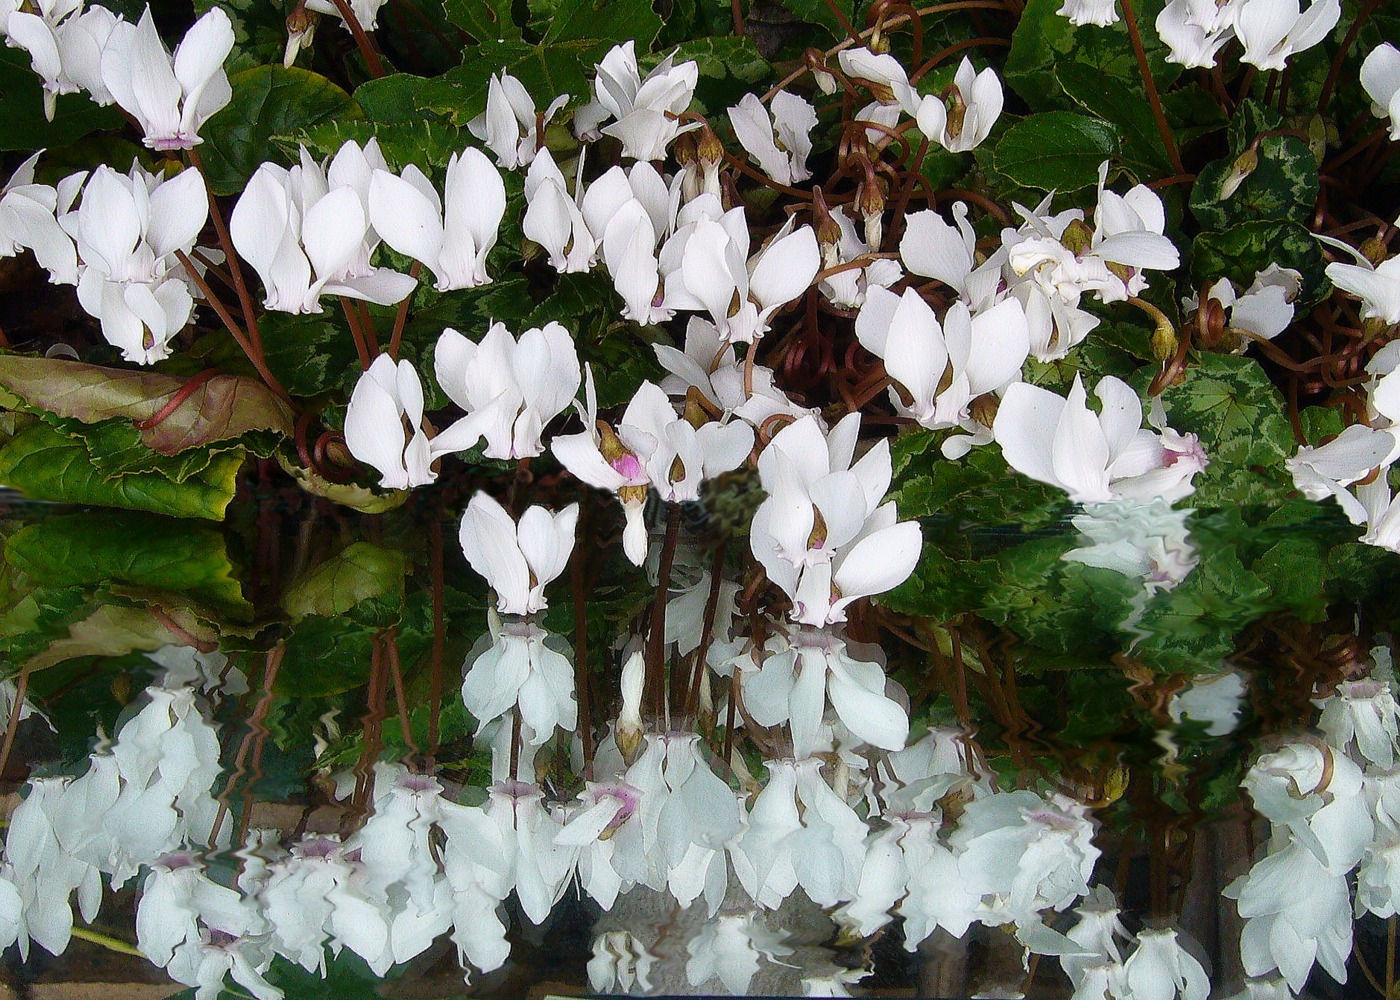
blossom, plant, flower, petal, bloom, lake, summer, floral, pond, bouquet, pollen, pollination, tranquil, colourful, natural, peace, fresh, calm, romantic, botany, garden, pink, flora, season, botanical, freshness, shrub, innocence, reflections, scene, springtime, annual, delicate, purity, cyclamen, bud, fragrant, floristry, elegance, perfume, fragrance, aromatherapy, flowering plant, fragility, woody plant, land plant